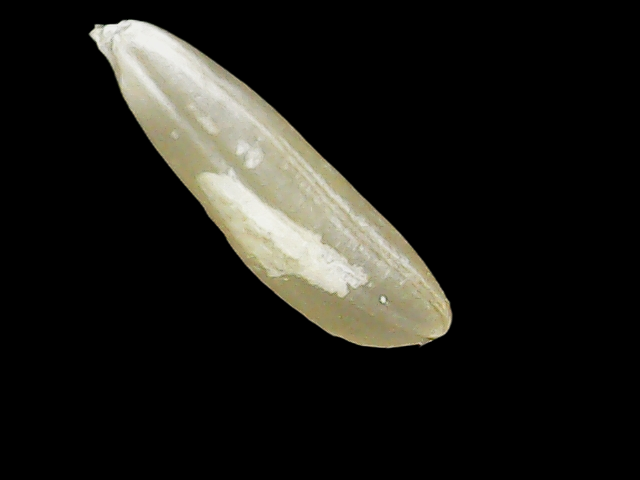
Rice variety: Binadhan14